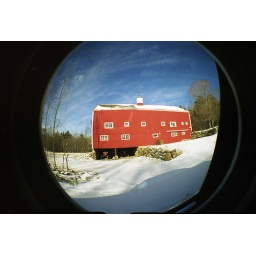
barn with tractors from car in new hampshire